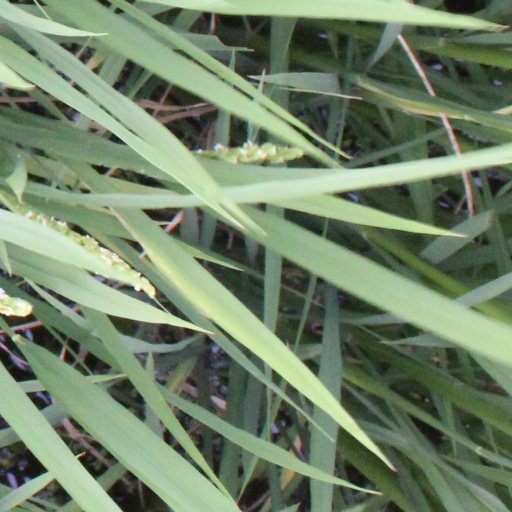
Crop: rice